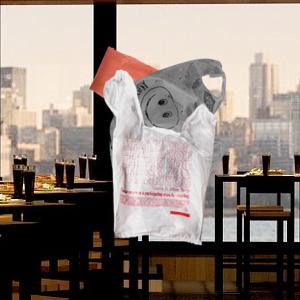
Label: plasticbags